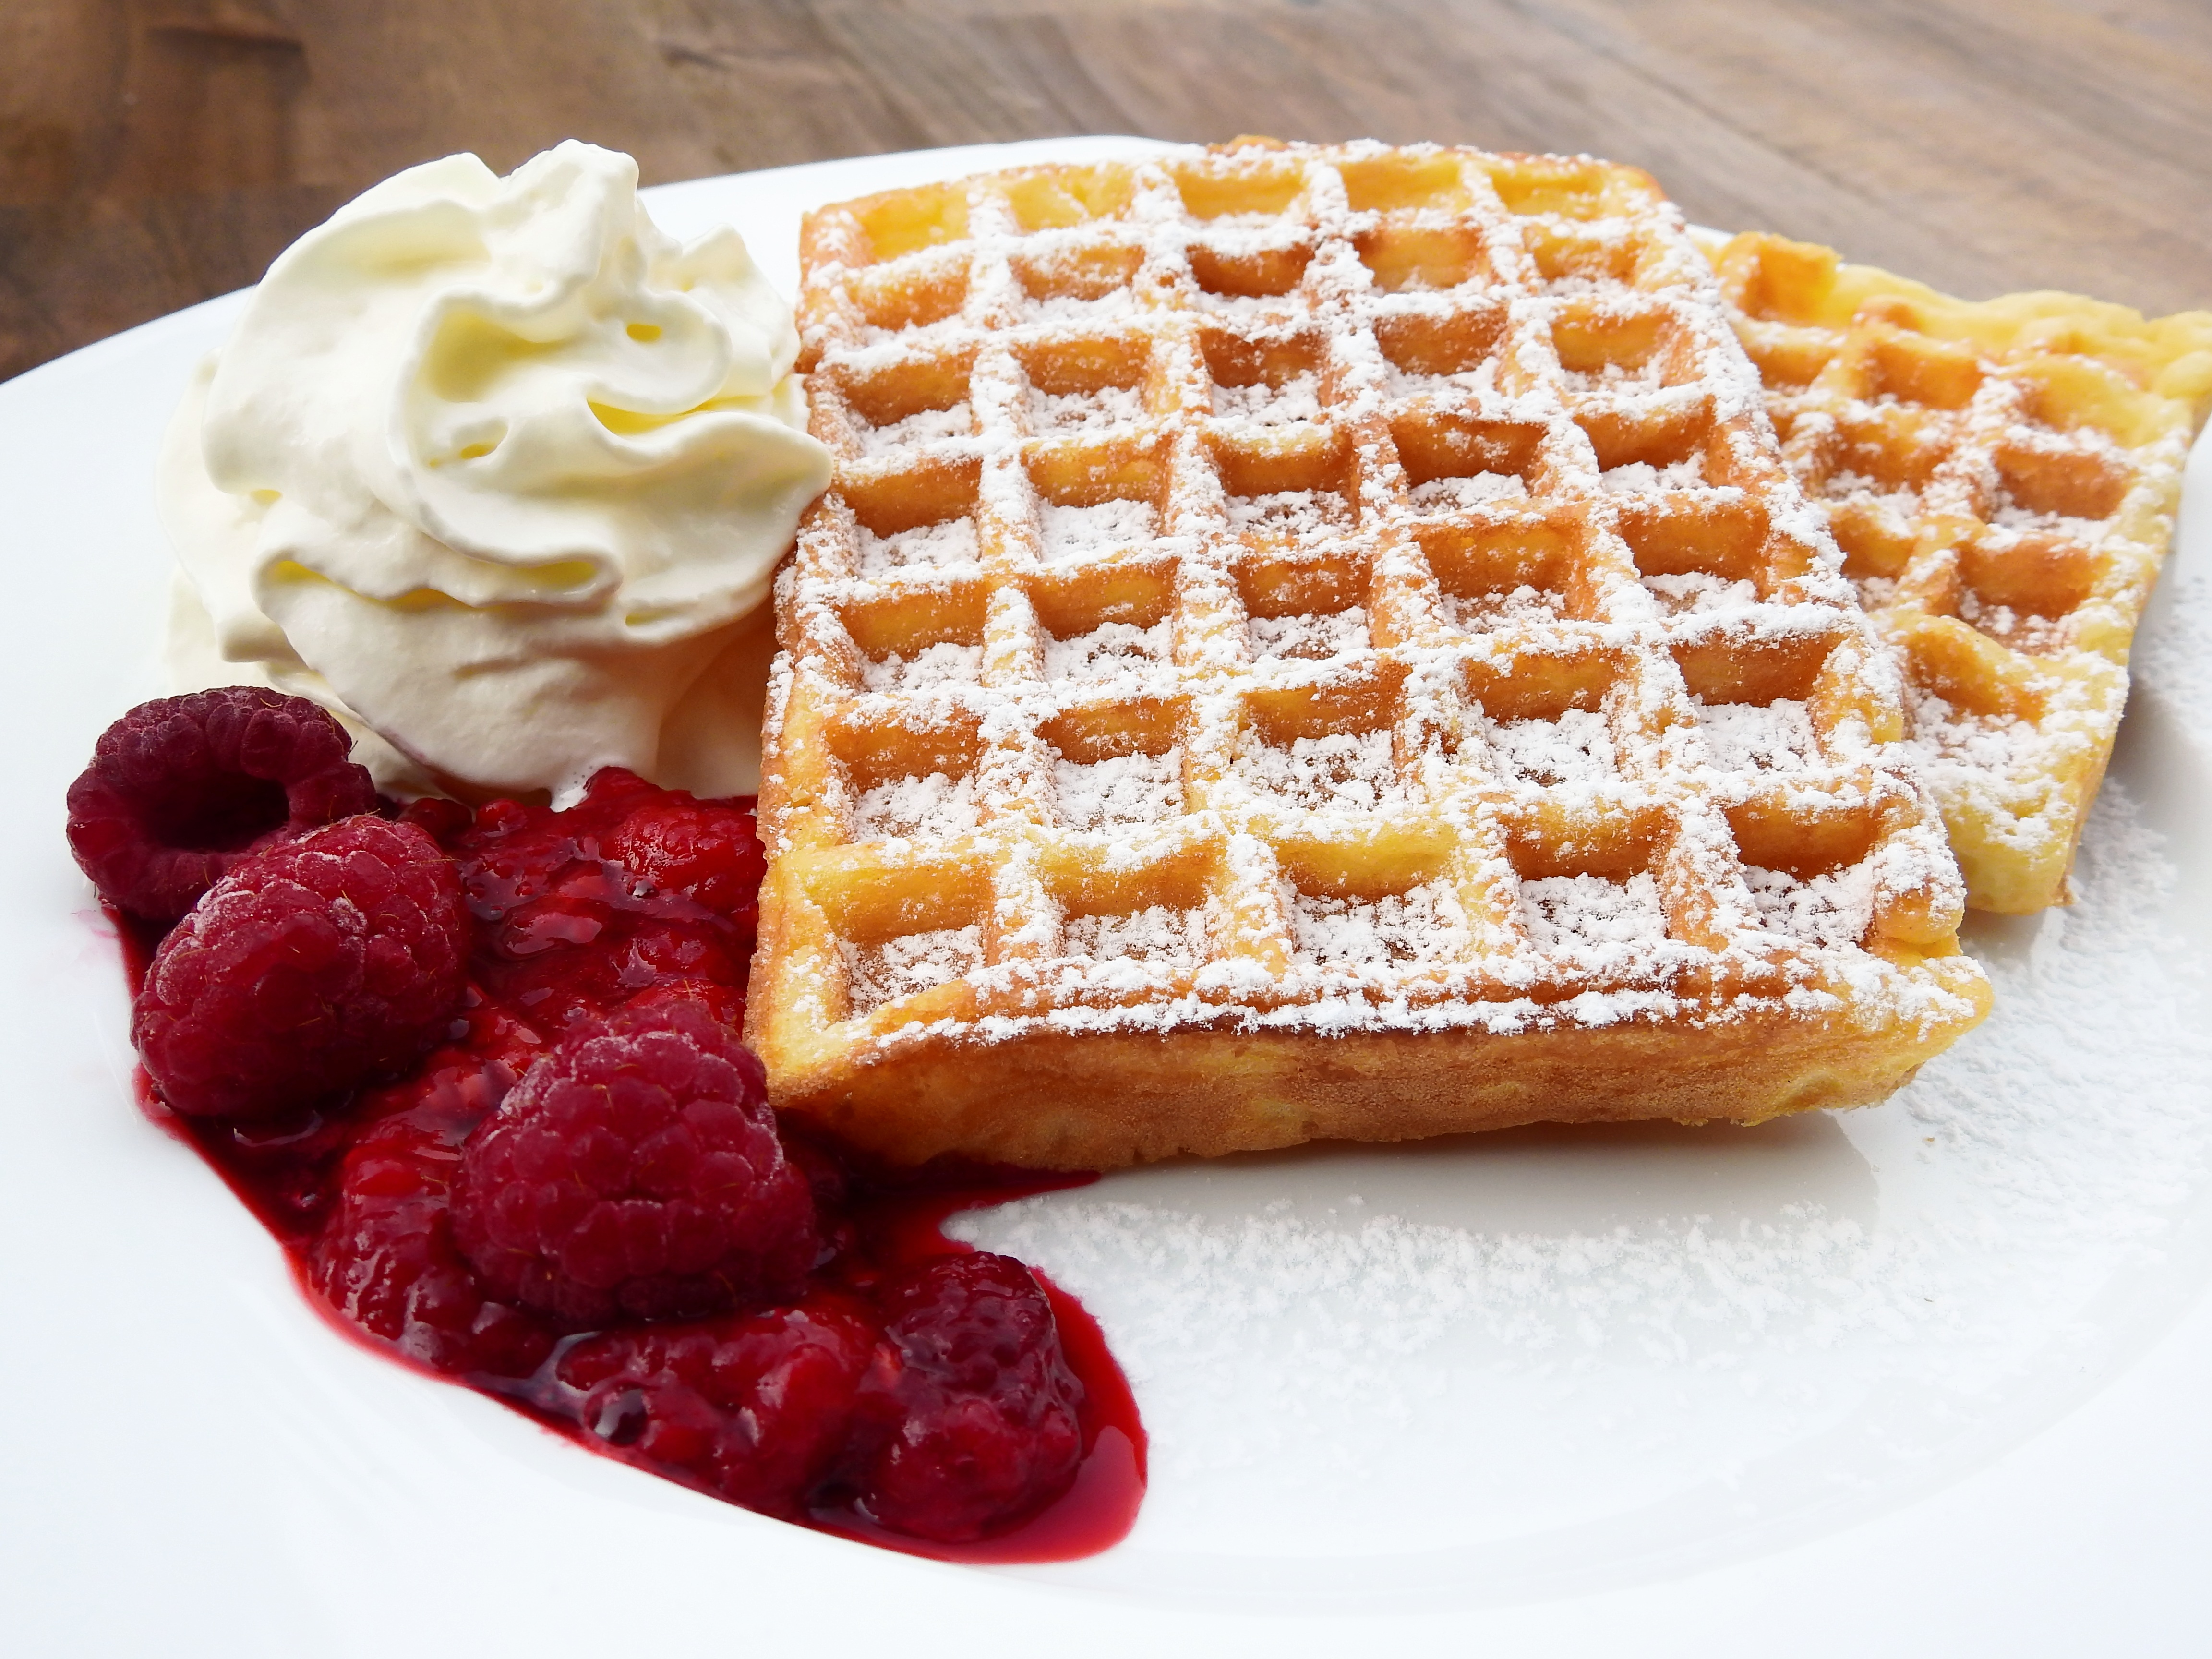
sweet, dish, meal, food, produce, plate, breakfast, dessert, eat, waffle, cream, delicious, cake, sweet dish, pastries, whipped cream, sugar, raspberries, waffles, dine, belgian, belgischewaffel, hot raspberries, belgian waffle